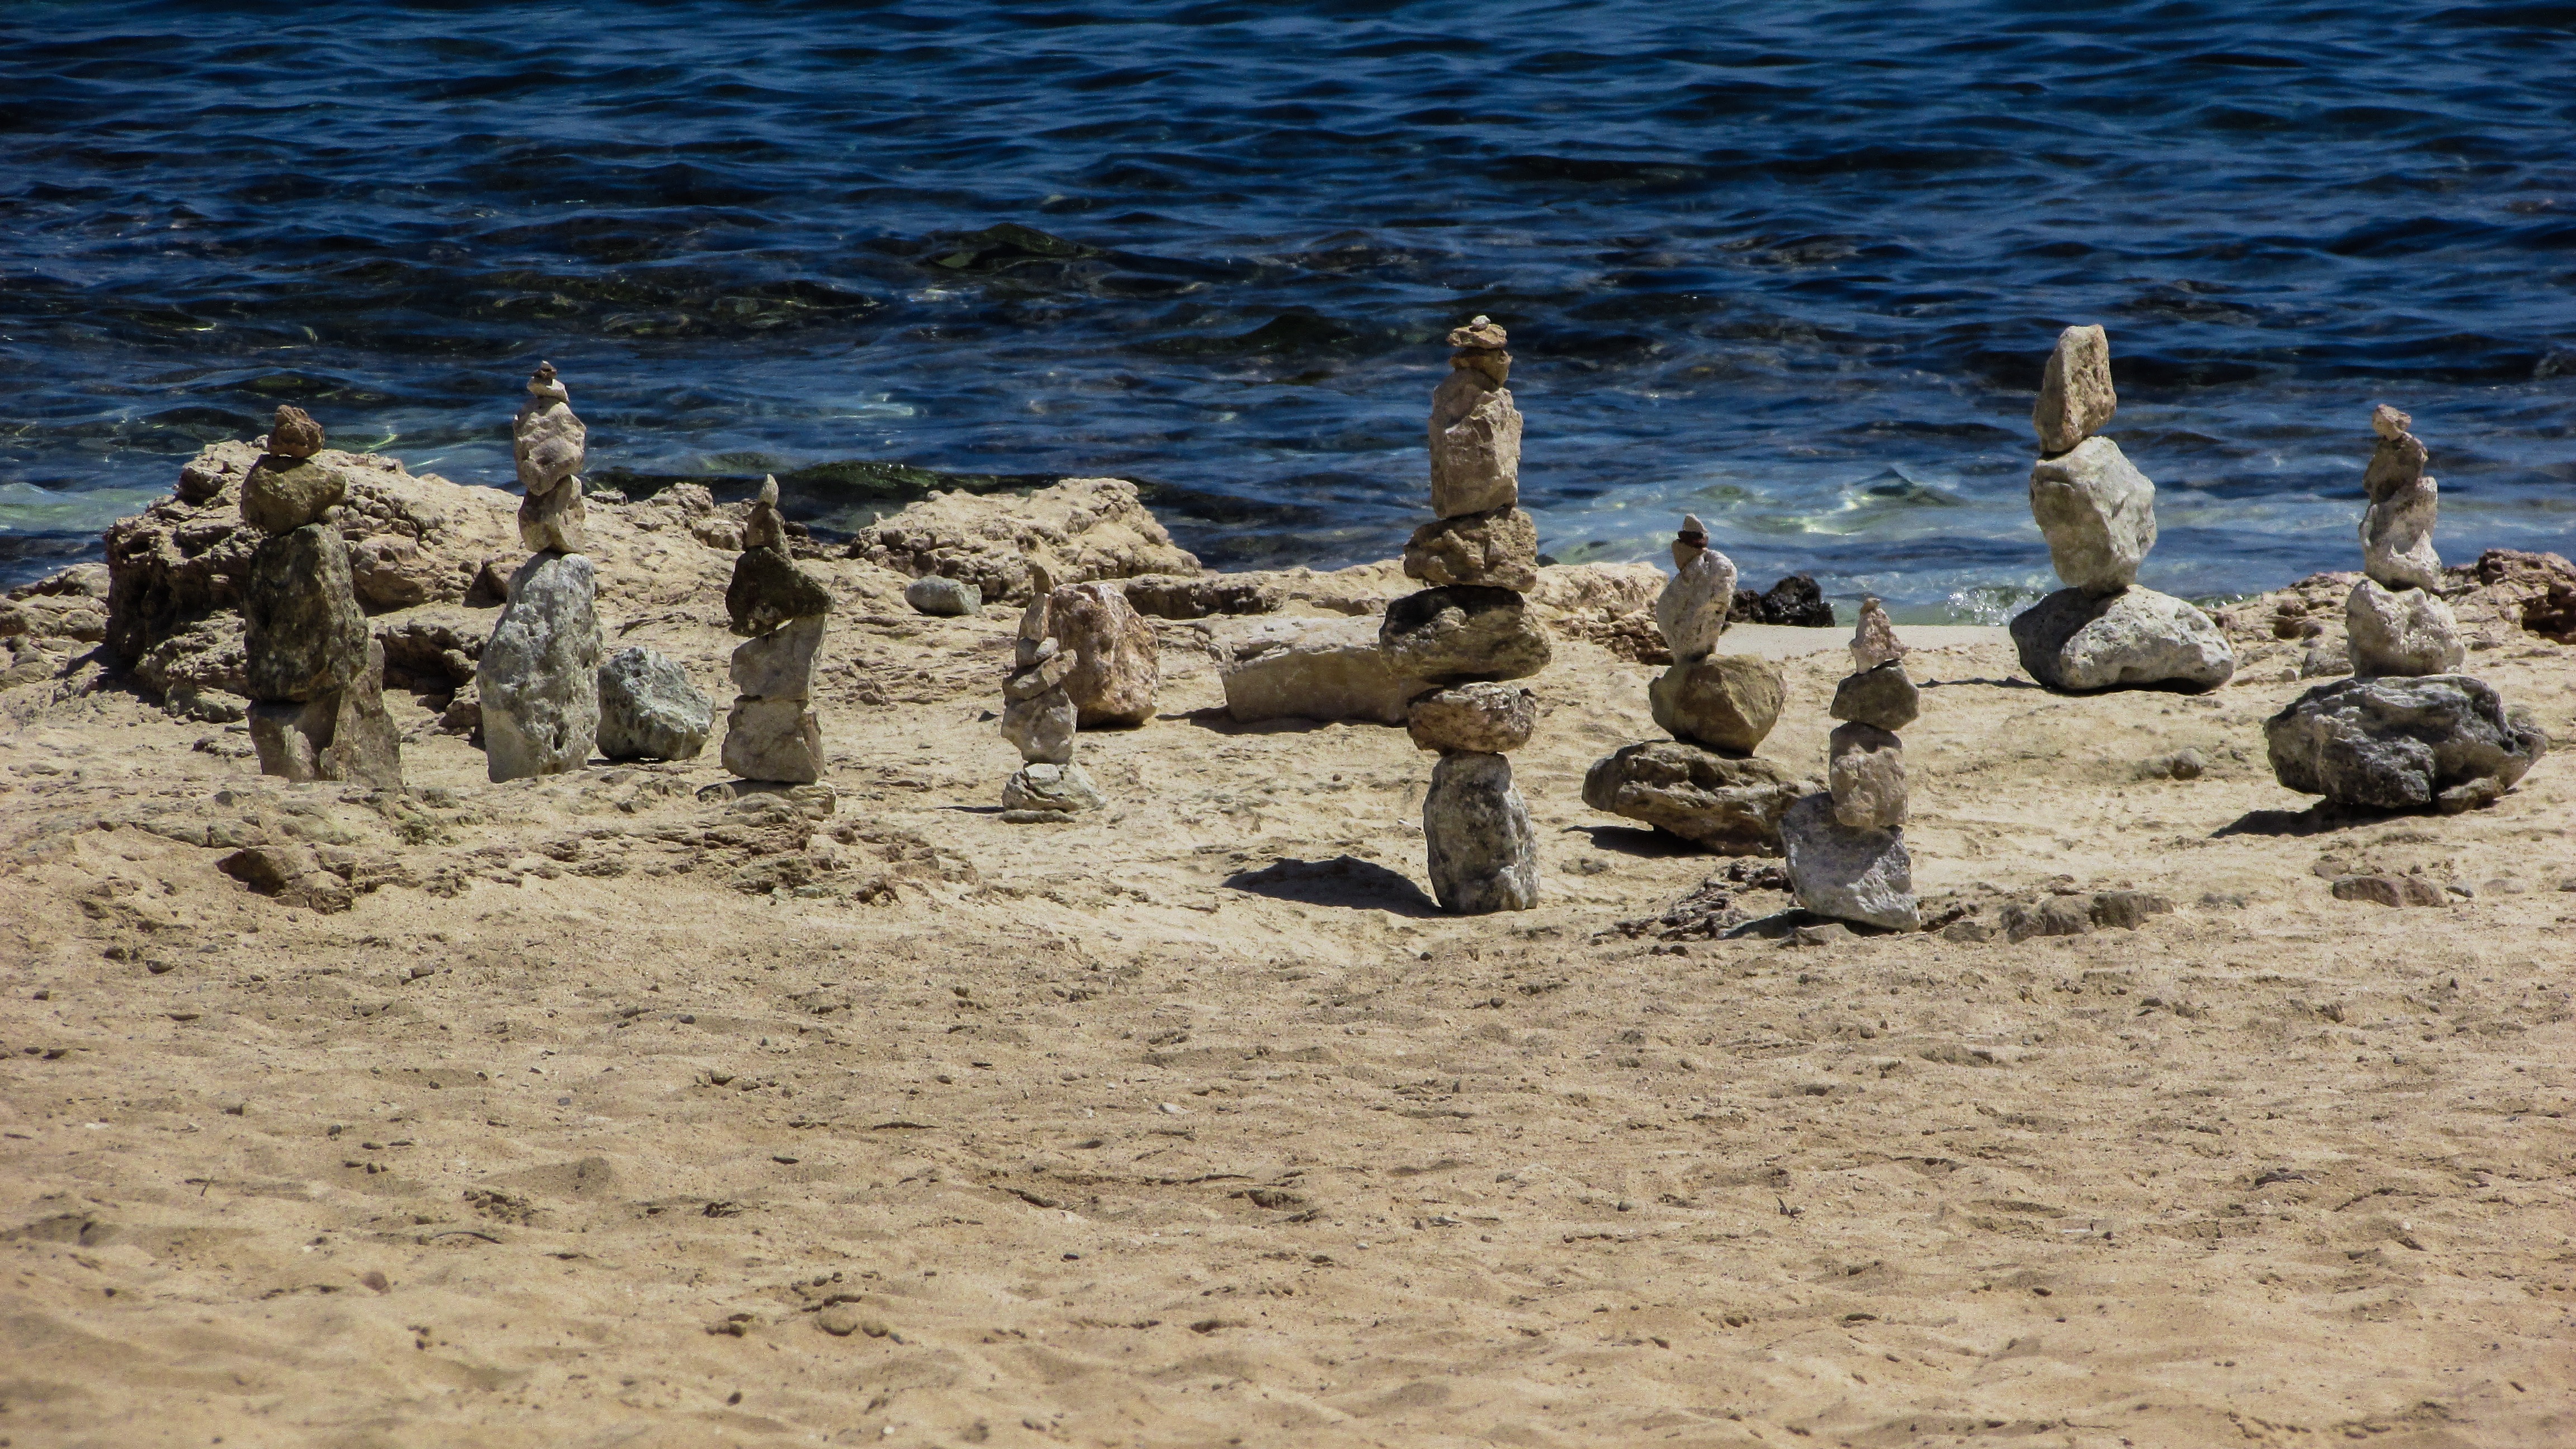
beach, sea, coast, sand, bird, summer, stones, cyprus, ayia napa, makronissos